Puppetry

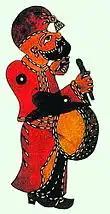
Karagöz, Turkish shadow puppetry

Shadow puppets are an ancient part of India's culture and art, particularly regionally as the "keelu bomme" and "Tholu bommalata" of Andhra Pradesh, the "Togalu gombeyaata" in Karnataka, the "charma bahuli natya" in Maharashtra, the "Ravana chhaya" in Odisha, the "Tholpavakoothu" in Kerala and the "thol bommalatta" in Tamil Nadu. Shadow puppet play is also found in pictorial traditions in India, such as temple mural painting, loose-leaf folio paintings, and the narrative paintings. Dance forms such as the Chhau of Odisha literally mean "shadow". The shadow theatre dance drama theatre are usually performed on platform stages attached to Hindu temples, and in some regions these are called "Koothu Madams" or "Koothambalams". In many regions, the puppet drama play is performed by itinerant artist families on temporary stages during major temple festivals. Legends from the Hindu epics "Ramayana" and the "Mahabharata" dominate their repertoire. However, the details and the stories vary regionally.